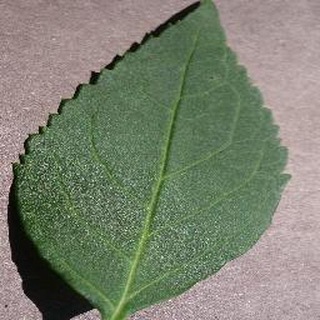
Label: healthy_cherry